2013 Alberta floods

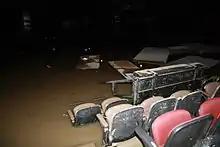
Flooding of Scotiabank Saddledome was extensive, however the Calgary Flames were able to repair the arena in time for the start of the 2013–14 NHL season.

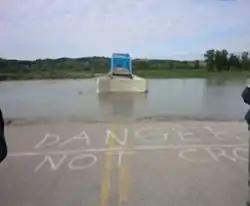
Washed out bridge that spanned the Bow River within the Siksika Nation, photo taken from the blocked and guarded side of the bridge accessible only to Samaritan Purse volunteers (June 9, 2013)

The mountain towns of Banff and Canmore, west of Calgary, were cut off from neighbouring communities after flooding and mudslides forced the closure of the Trans-Canada Highway. Several homes were swept away in Canmore by the rise of Cougar Creek.